The Impertinent Insect

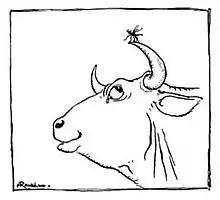
Arthur Rackham drawing for "The gnat and the bull", 1912

Babrius recorded a variant story in which a gnat settles on a bull's horn but offers to fly off again if he finds it too much of a burden. The bull replies that he is indifferent either way and the moral is much the same as in the contemporary Phaedrus. The fable did not become generally known in Britain until a Latin verse translation appeared in Victorian textbooks and then versions in English fable collections. At the same time Paul Stevens published a diffuse French version in his "Fables", published in Montreal (1857).